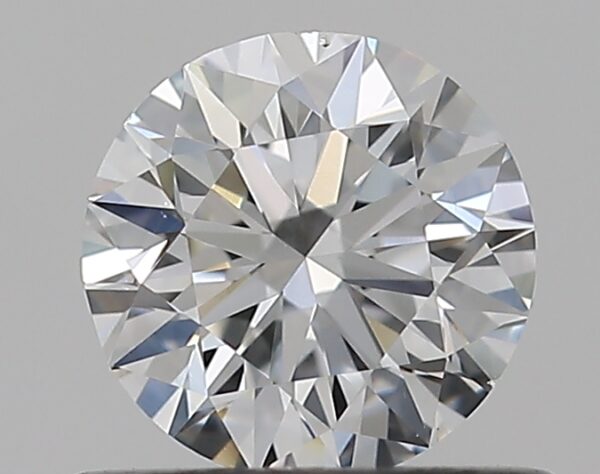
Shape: round
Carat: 0.5
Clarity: VS1
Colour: E
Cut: EX
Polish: EX
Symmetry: VG
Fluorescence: N
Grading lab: GIA
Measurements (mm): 5.03 x 5.08 x 3.17